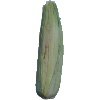
Label: Corn Husk 1